Wilamaya Patjxa

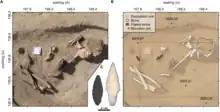
Phaxsi, Wilamaya Patjxa burial Individual 1 (WMP1). Phaxsi was an adult male individual buried 9,000 years ago at the archaeological site of Wilamaya Patjxa. The individual was associated with two lithic projectile points.

Stable oxygen isotope readings from the bone indicate that Phaxsi was a permanent resident of the highlands. Stable carbon and nitrogen isotope readings combined with archaeobotanical and zooarchaeological data show that their diet was largely plant based with meat comprising approximately 20% of the diet.